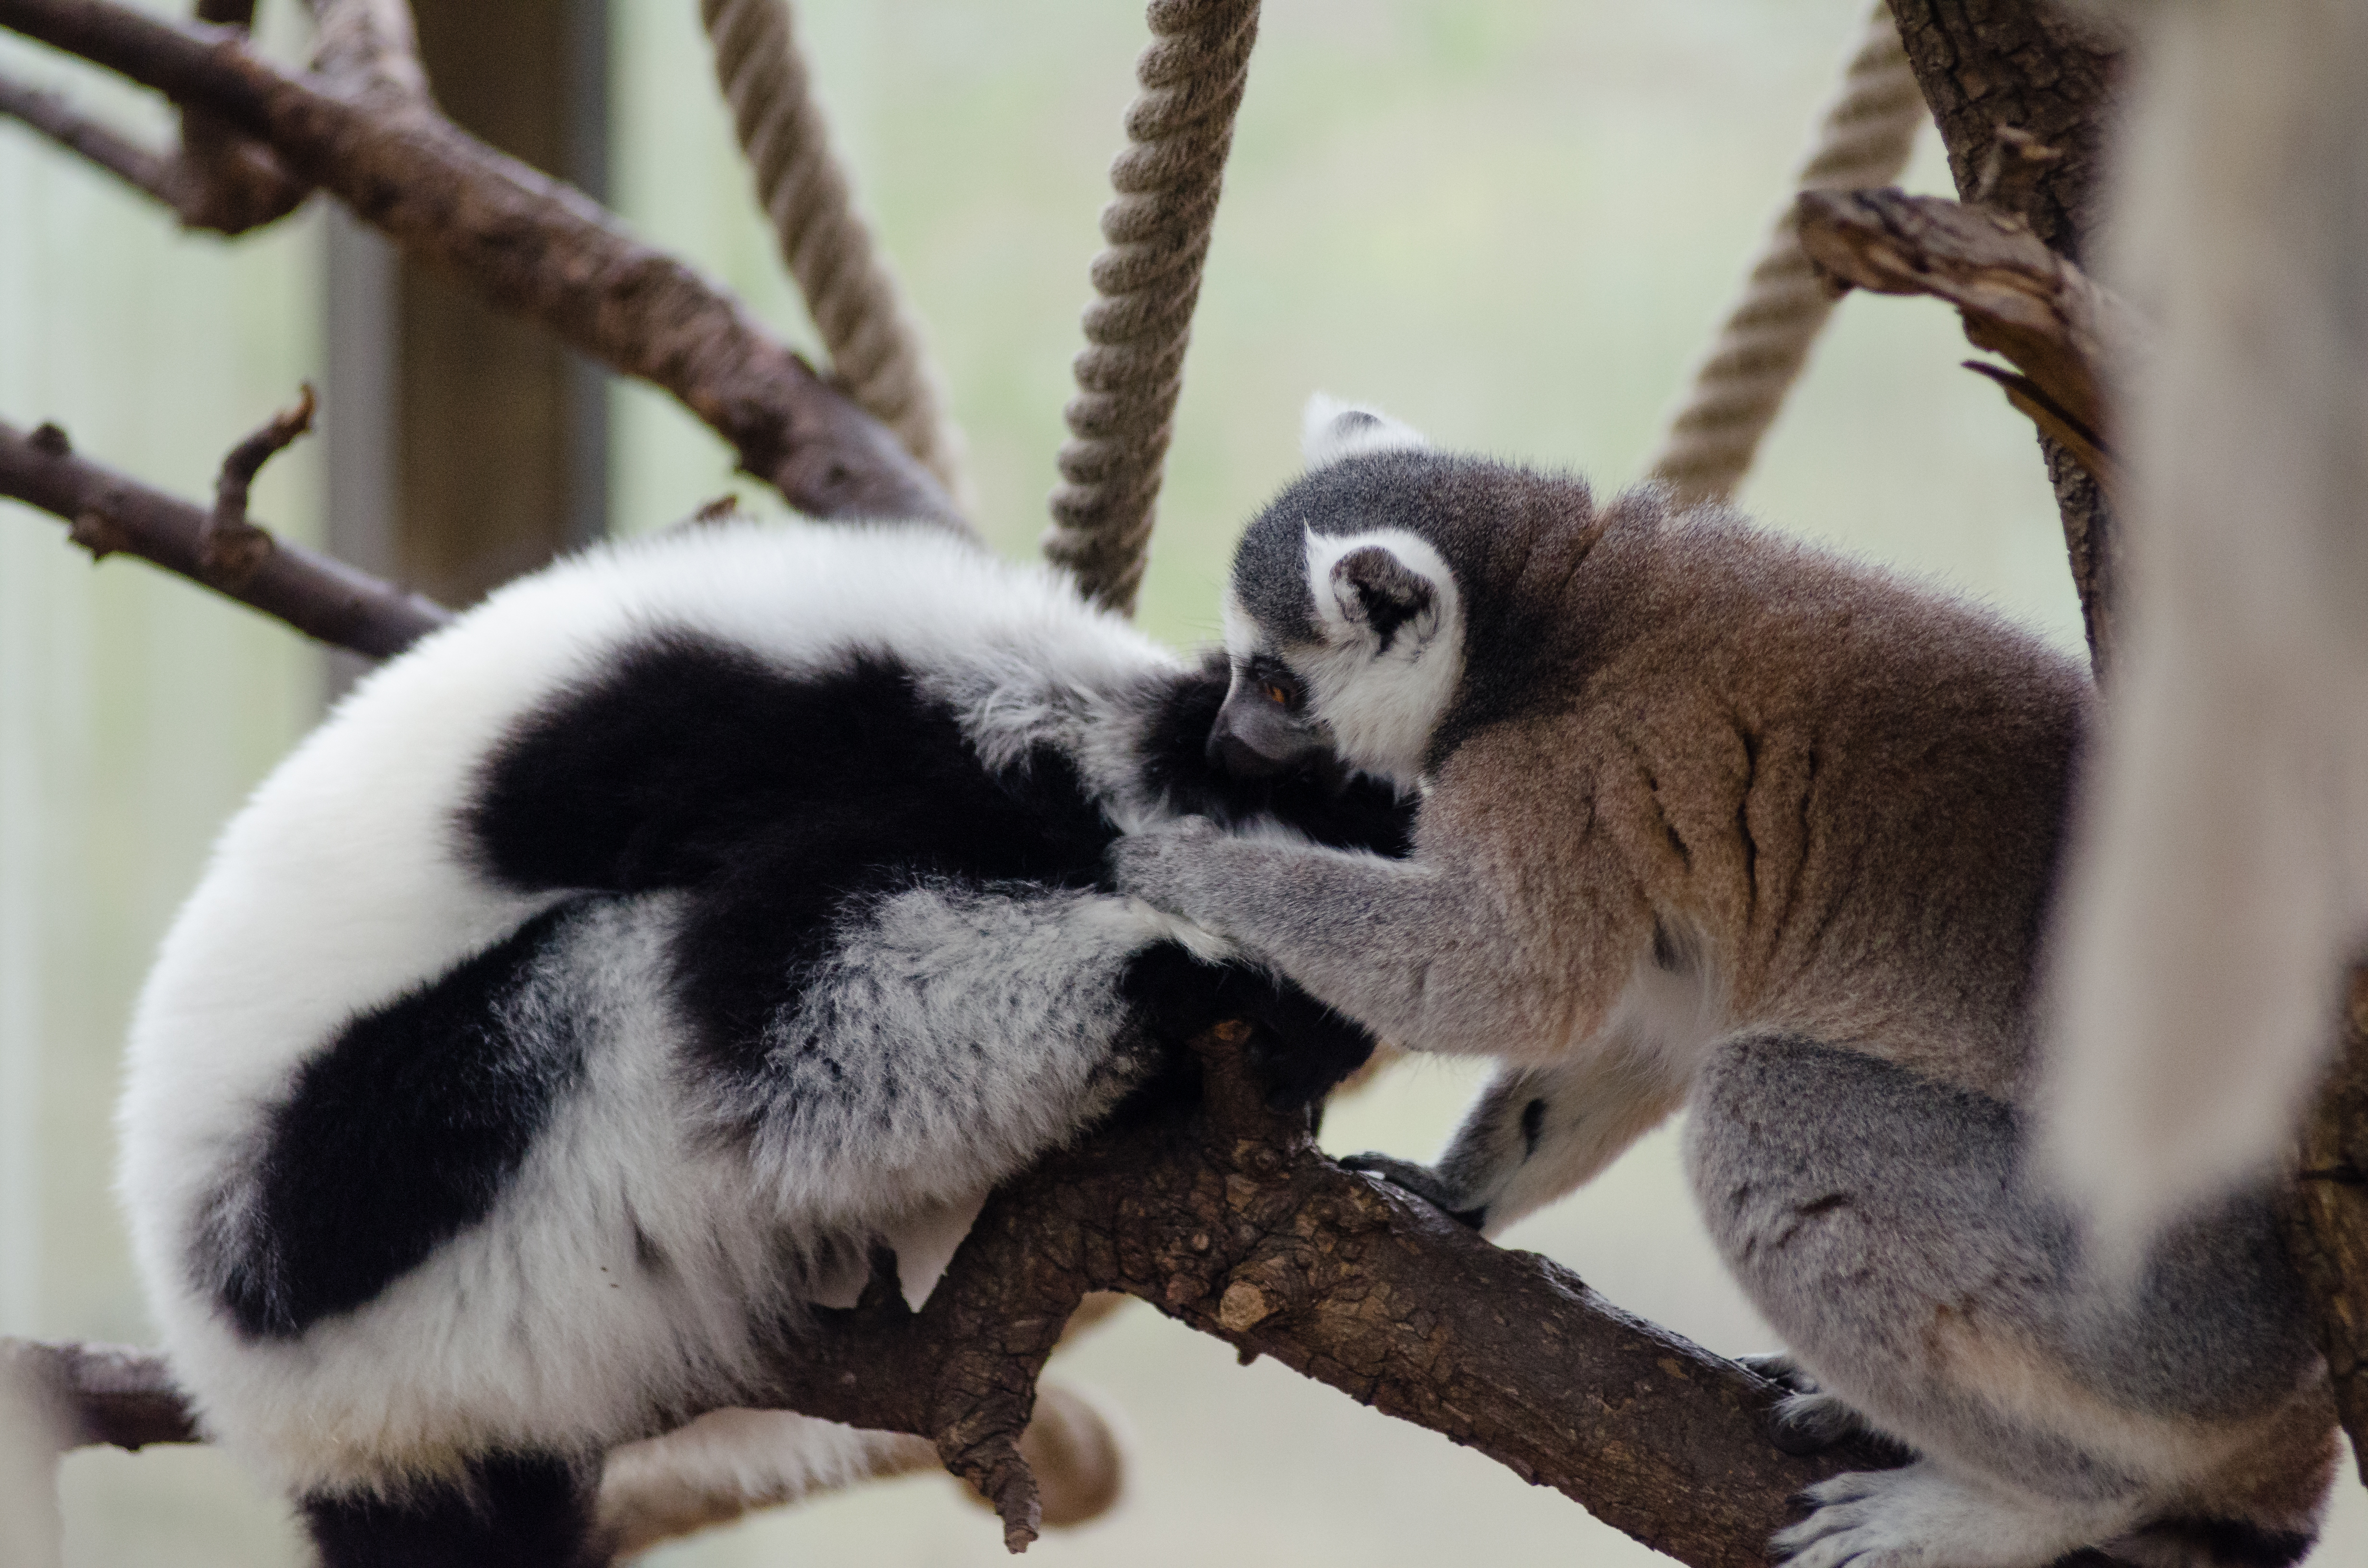
tree, branch, bokeh, white, ring, feet, animal, cute, wildlife, zoo, fur, green, red, foot, mammal, nikon, black, blurred, fauna, primate, world, leaves, eyes, festival, et, background, hands, eye, animals, domain, public, endangered, madagascar, vertebrate, noir, blanc, negro, blanco, germany, deutschland, schwarz, y, day, schwarzweis, tier, ss, fell, augen, grn, baum, adorable, bamboo, lemur, critically, d7000, niedlich, tierpark, bambus, tailed, catta, katta, tierpart, hnde, fse, madagaskar, iucn, list, ruffed, weiser, vari, lemuren, auge, fus, rufo, bianconero, wari, vareciapretoebranco, svartvit, var, new world monkey